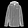
Label: Coat